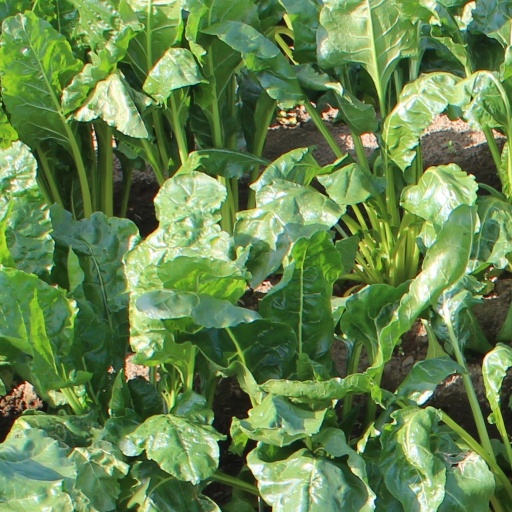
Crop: sugar beet